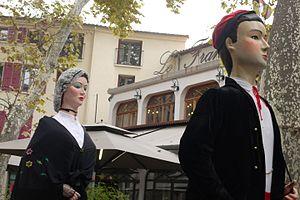
Gégants de Thuir à Céret